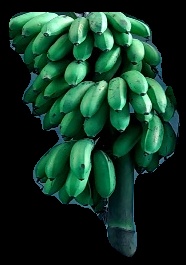
Variety: rasbale
Grade: grade2